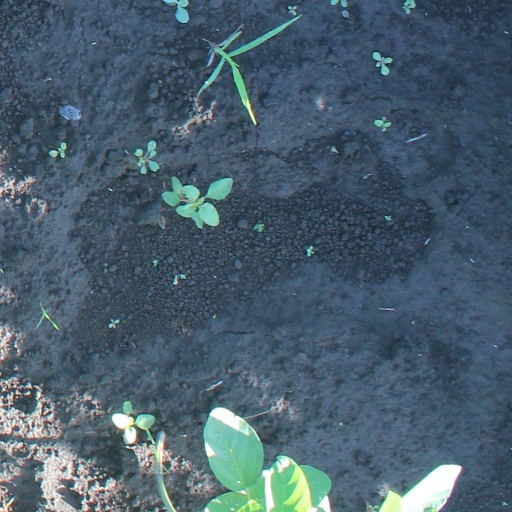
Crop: soybean